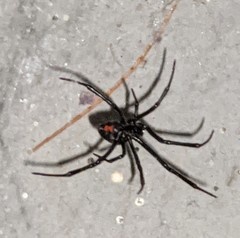
Species: Lactrodectus_hesperus